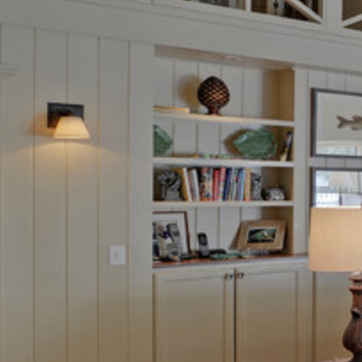
Material: paper